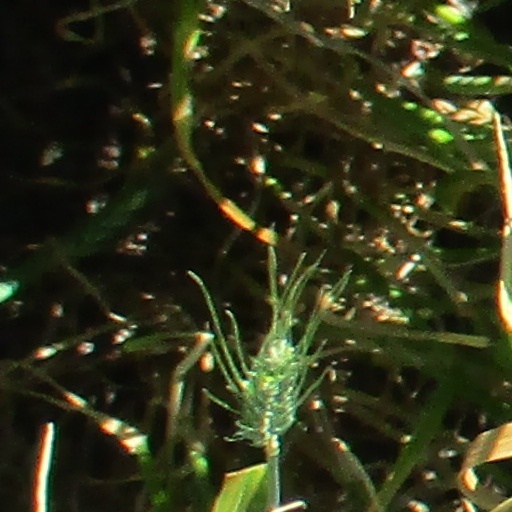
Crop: wheat